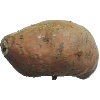
Label: Potato Sweet 1